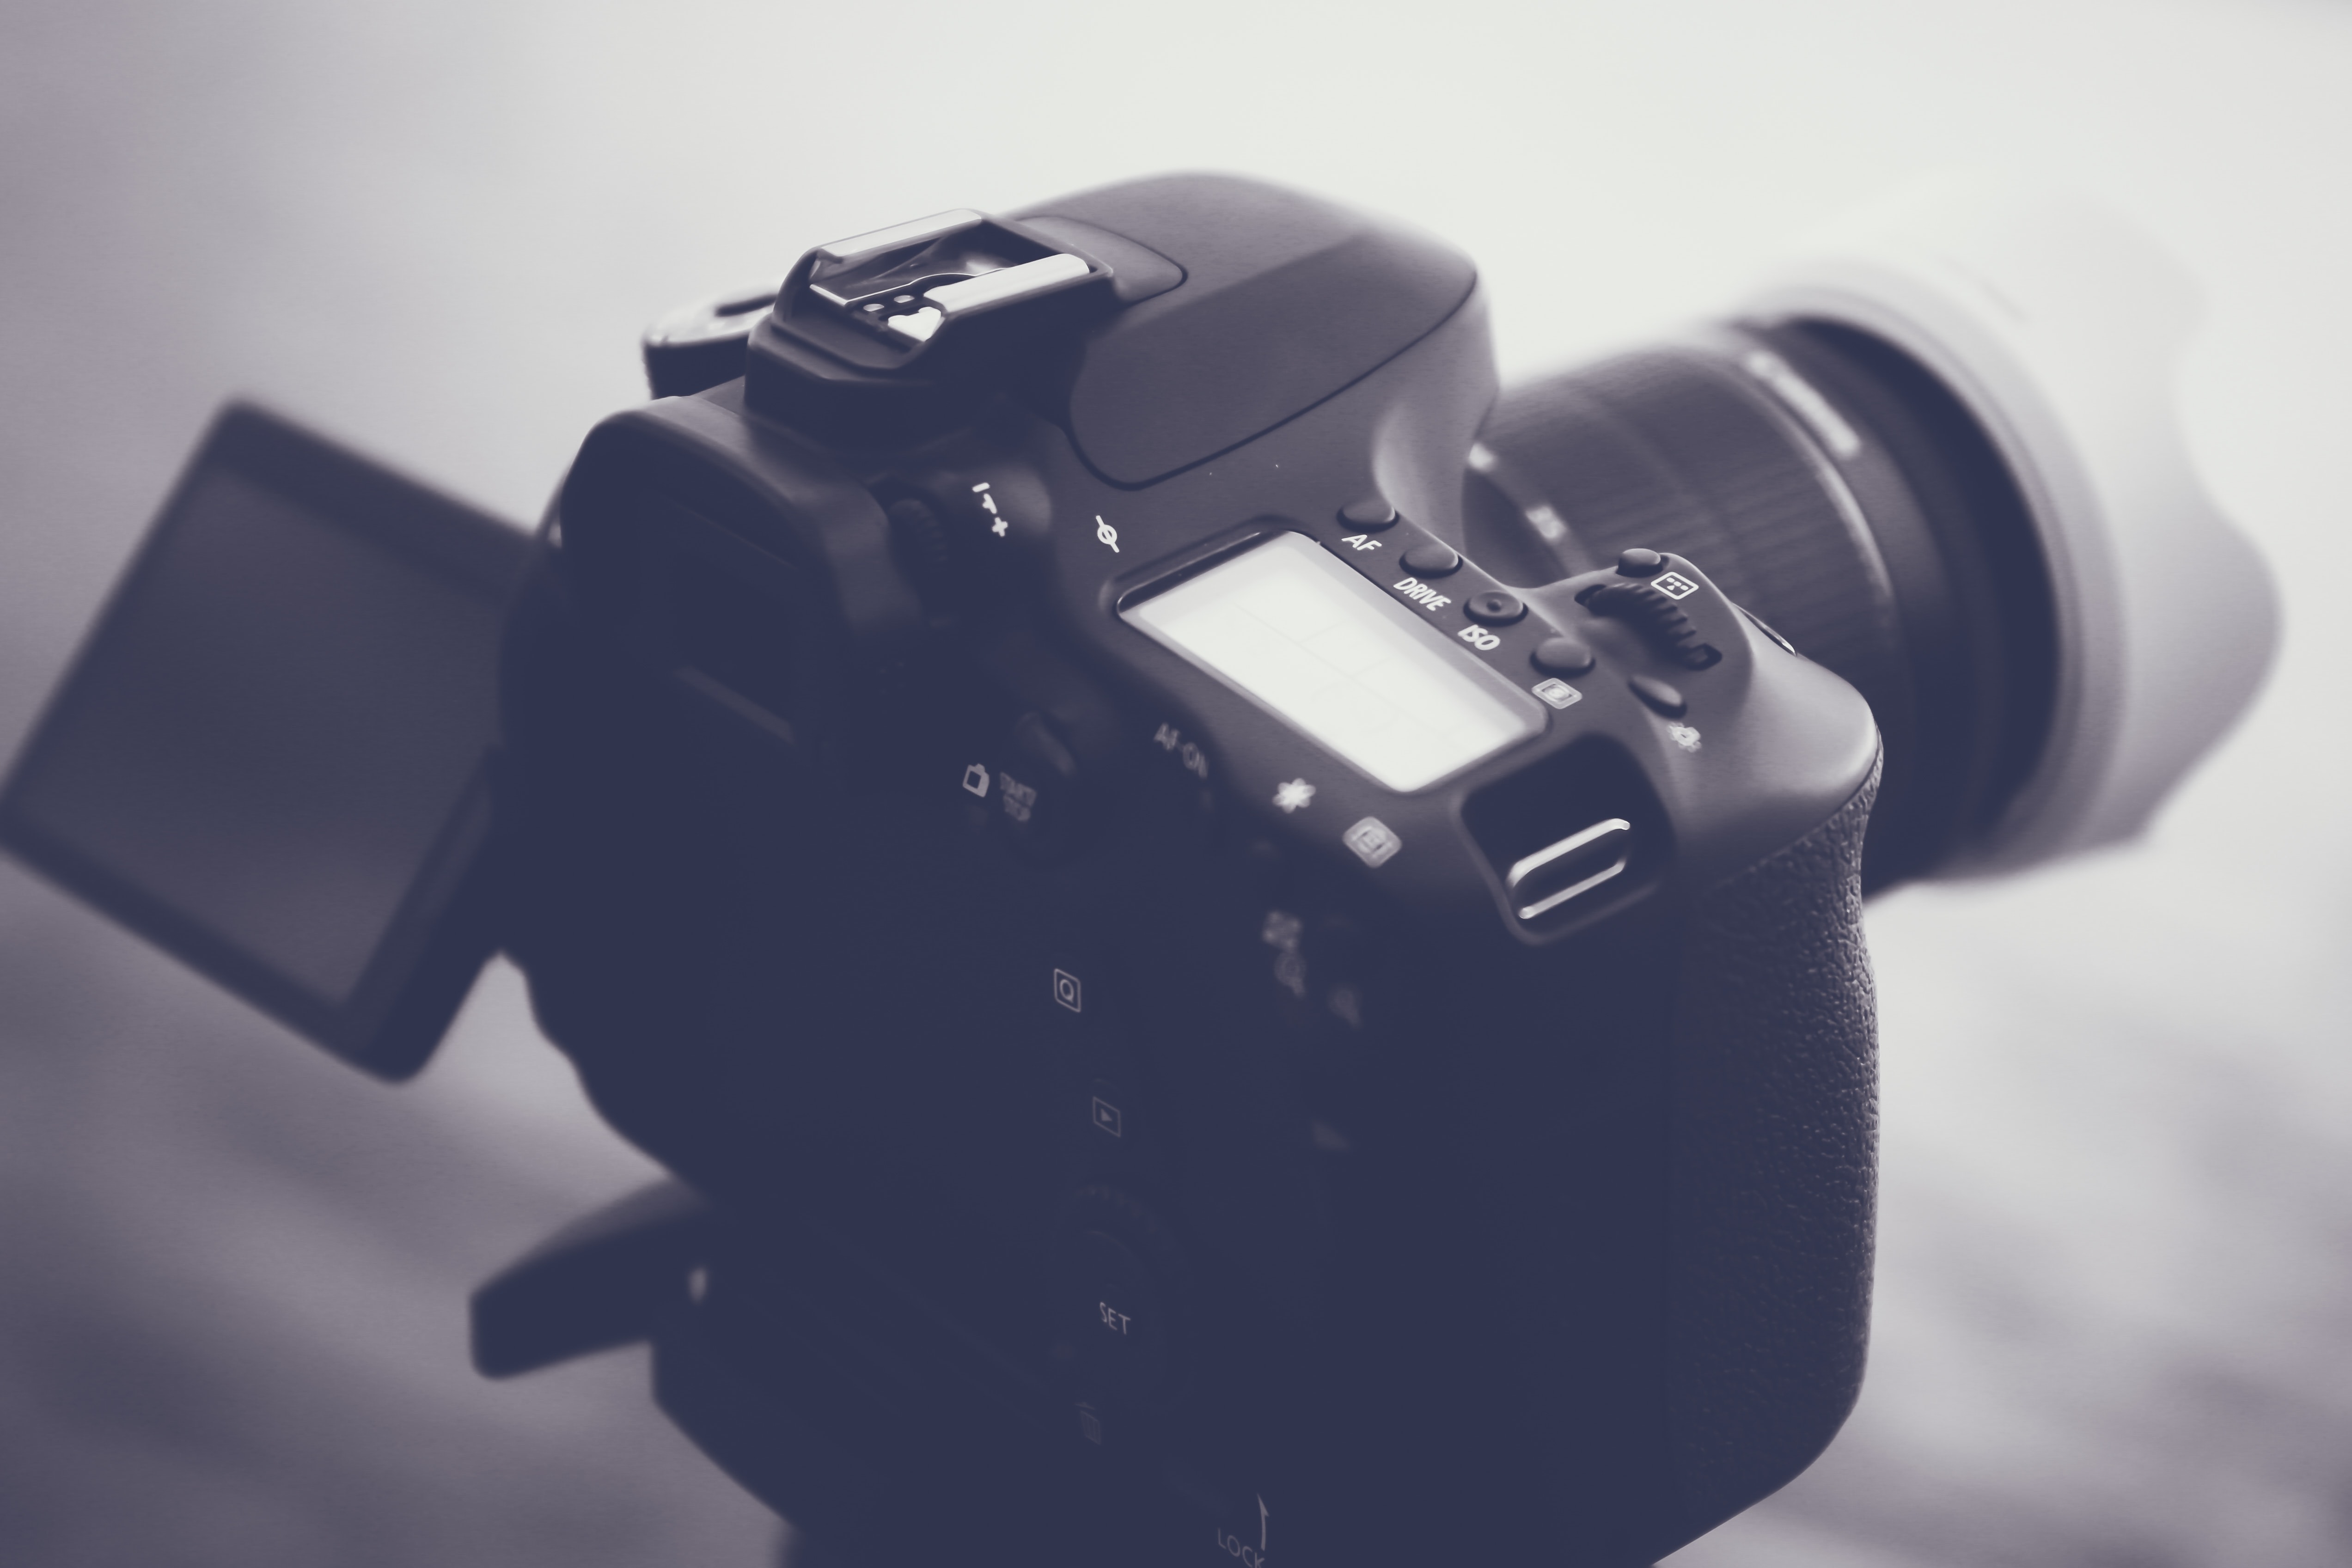
camera accessory, camera, cameras optics, Point and shoot camera, camera lens, digital camera, single lens reflex camera, mirrorless interchangeable lens camera, lens, photography, reflex camera, film camera, gadget, optical instrument, video camera, macro photography, lens hood